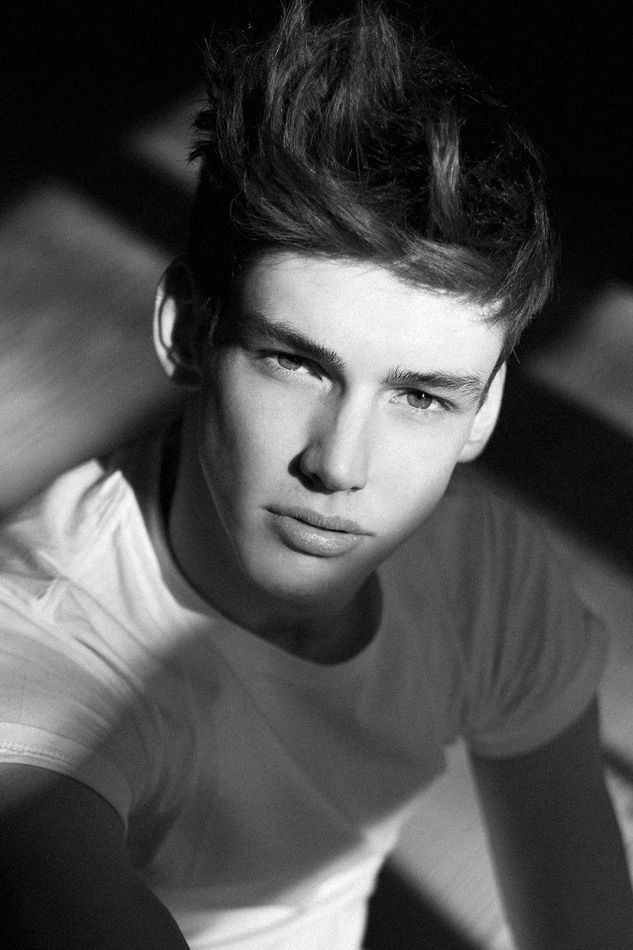
Label: Colored